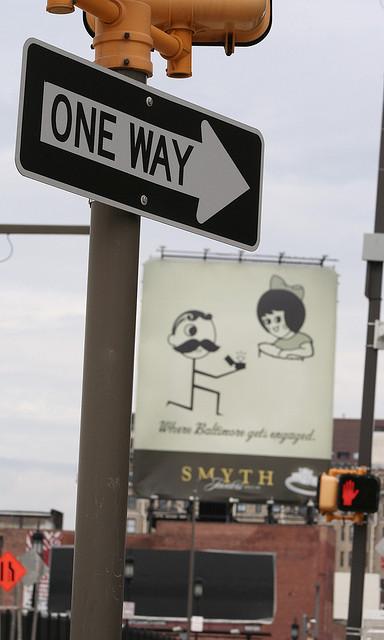
A street sign with stick figures on it